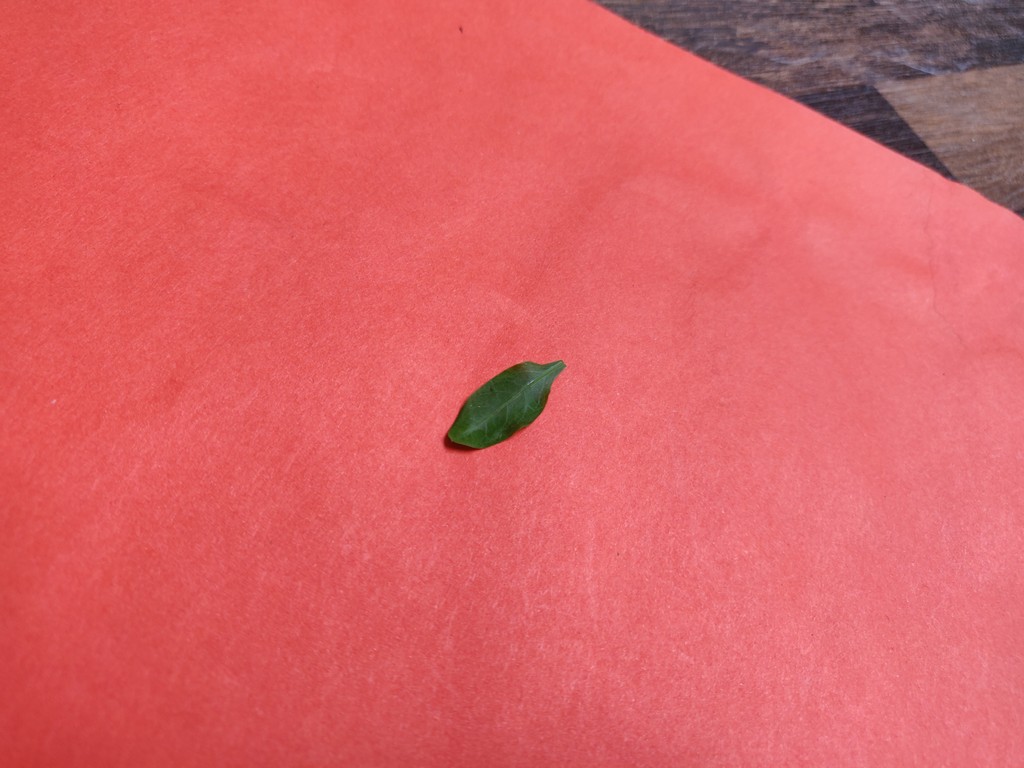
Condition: Healthy
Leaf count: single
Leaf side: front